Robert Brooke-Popham

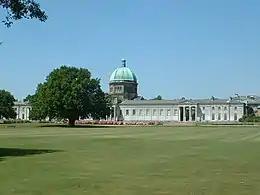
Haileybury College where Brooke-Popham was educated

Brooke-Popham was born in England in the Suffolk village of Mendlesham on 18 September 1878. His parents were Henry Brooke, a country gentleman of Wetheringsett Manor in Suffolk, and his wife Dulcibella who was the daughter of Robert Moore, a clergyman.